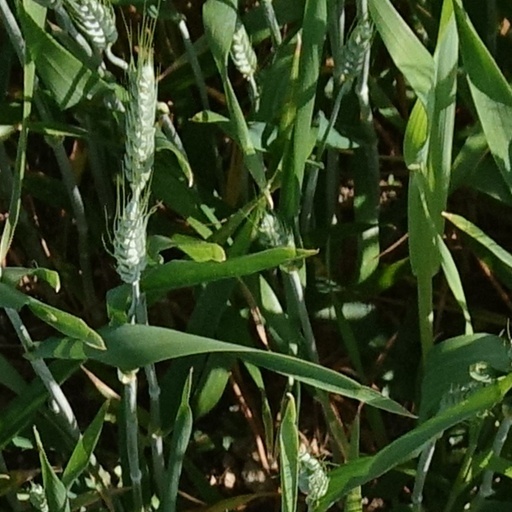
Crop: wheat